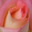
Label: rose